Eugène Manet on the Isle of Wight

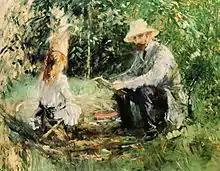
Berthe Morisot, "Eugène Manet and His Daughter in the Garden", 1883.

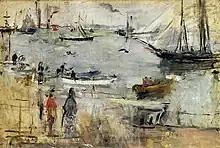
English Seascape, 1875

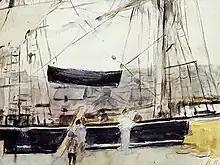
"Boats on the Quay", 1875

The 38 by 46 centimeter painting is in the collection of the Musée Marmottan Monet, in Paris.